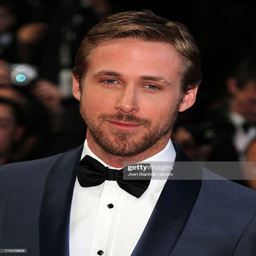
folk rock artist attends the premiere during festival at festivals .